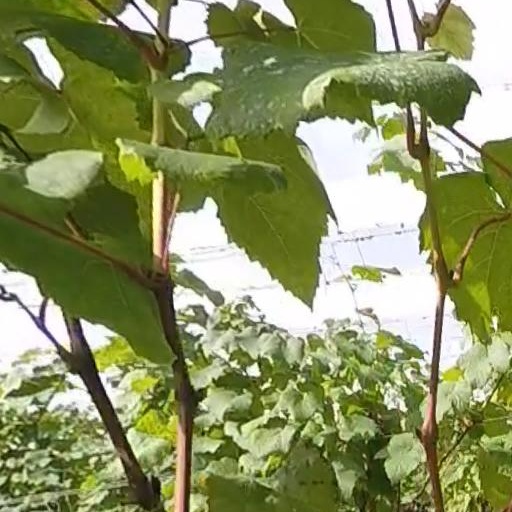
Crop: grape